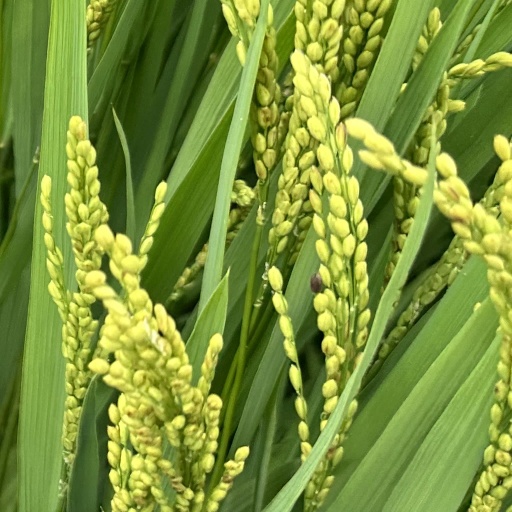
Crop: rice